William H. Lockward

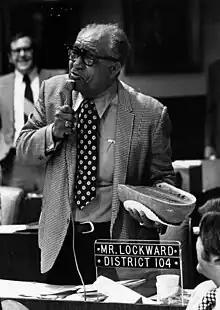
Lockward in the 1970s

William H. Lockward (October 17, 1918 – February 22, 2004) was an American politician. He served as a Democratic member for the 104th district of the Florida House of Representatives.